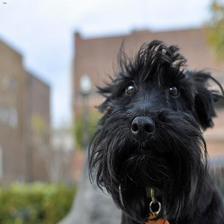
Species: dog
Breed: scottish terrier